Albatros Dr.I

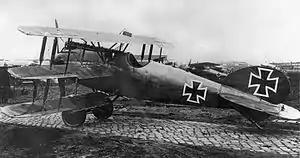

The Albatros Dr. I was a German fighter triplane derivative of the D.V fitted with three pairs of wings instead of two. Identical in most other respects to the D.V, in the summer of 1917 it was flown side by side with the existing biplane in comparison trials. There was no discernible performance advantage and development was halted at the prototype stage.